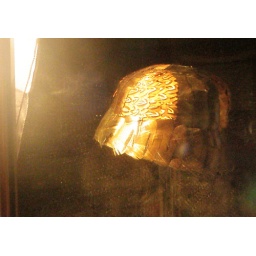
Feather hat reflected in dusty mirror